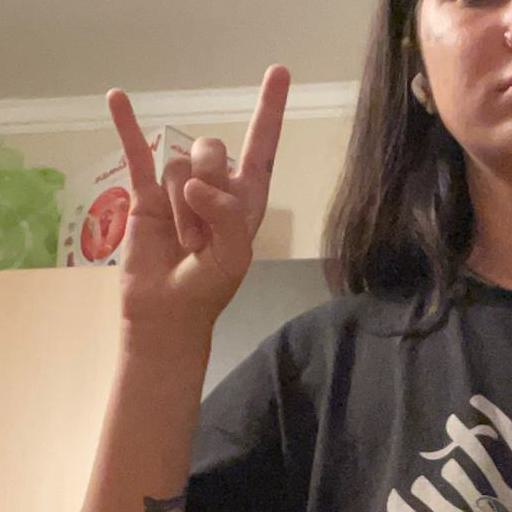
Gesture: rock